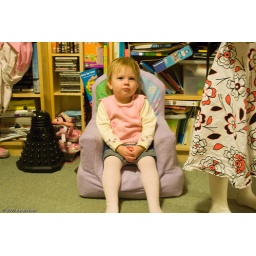
My niece Charlotte sitting in my daughters Dora chair